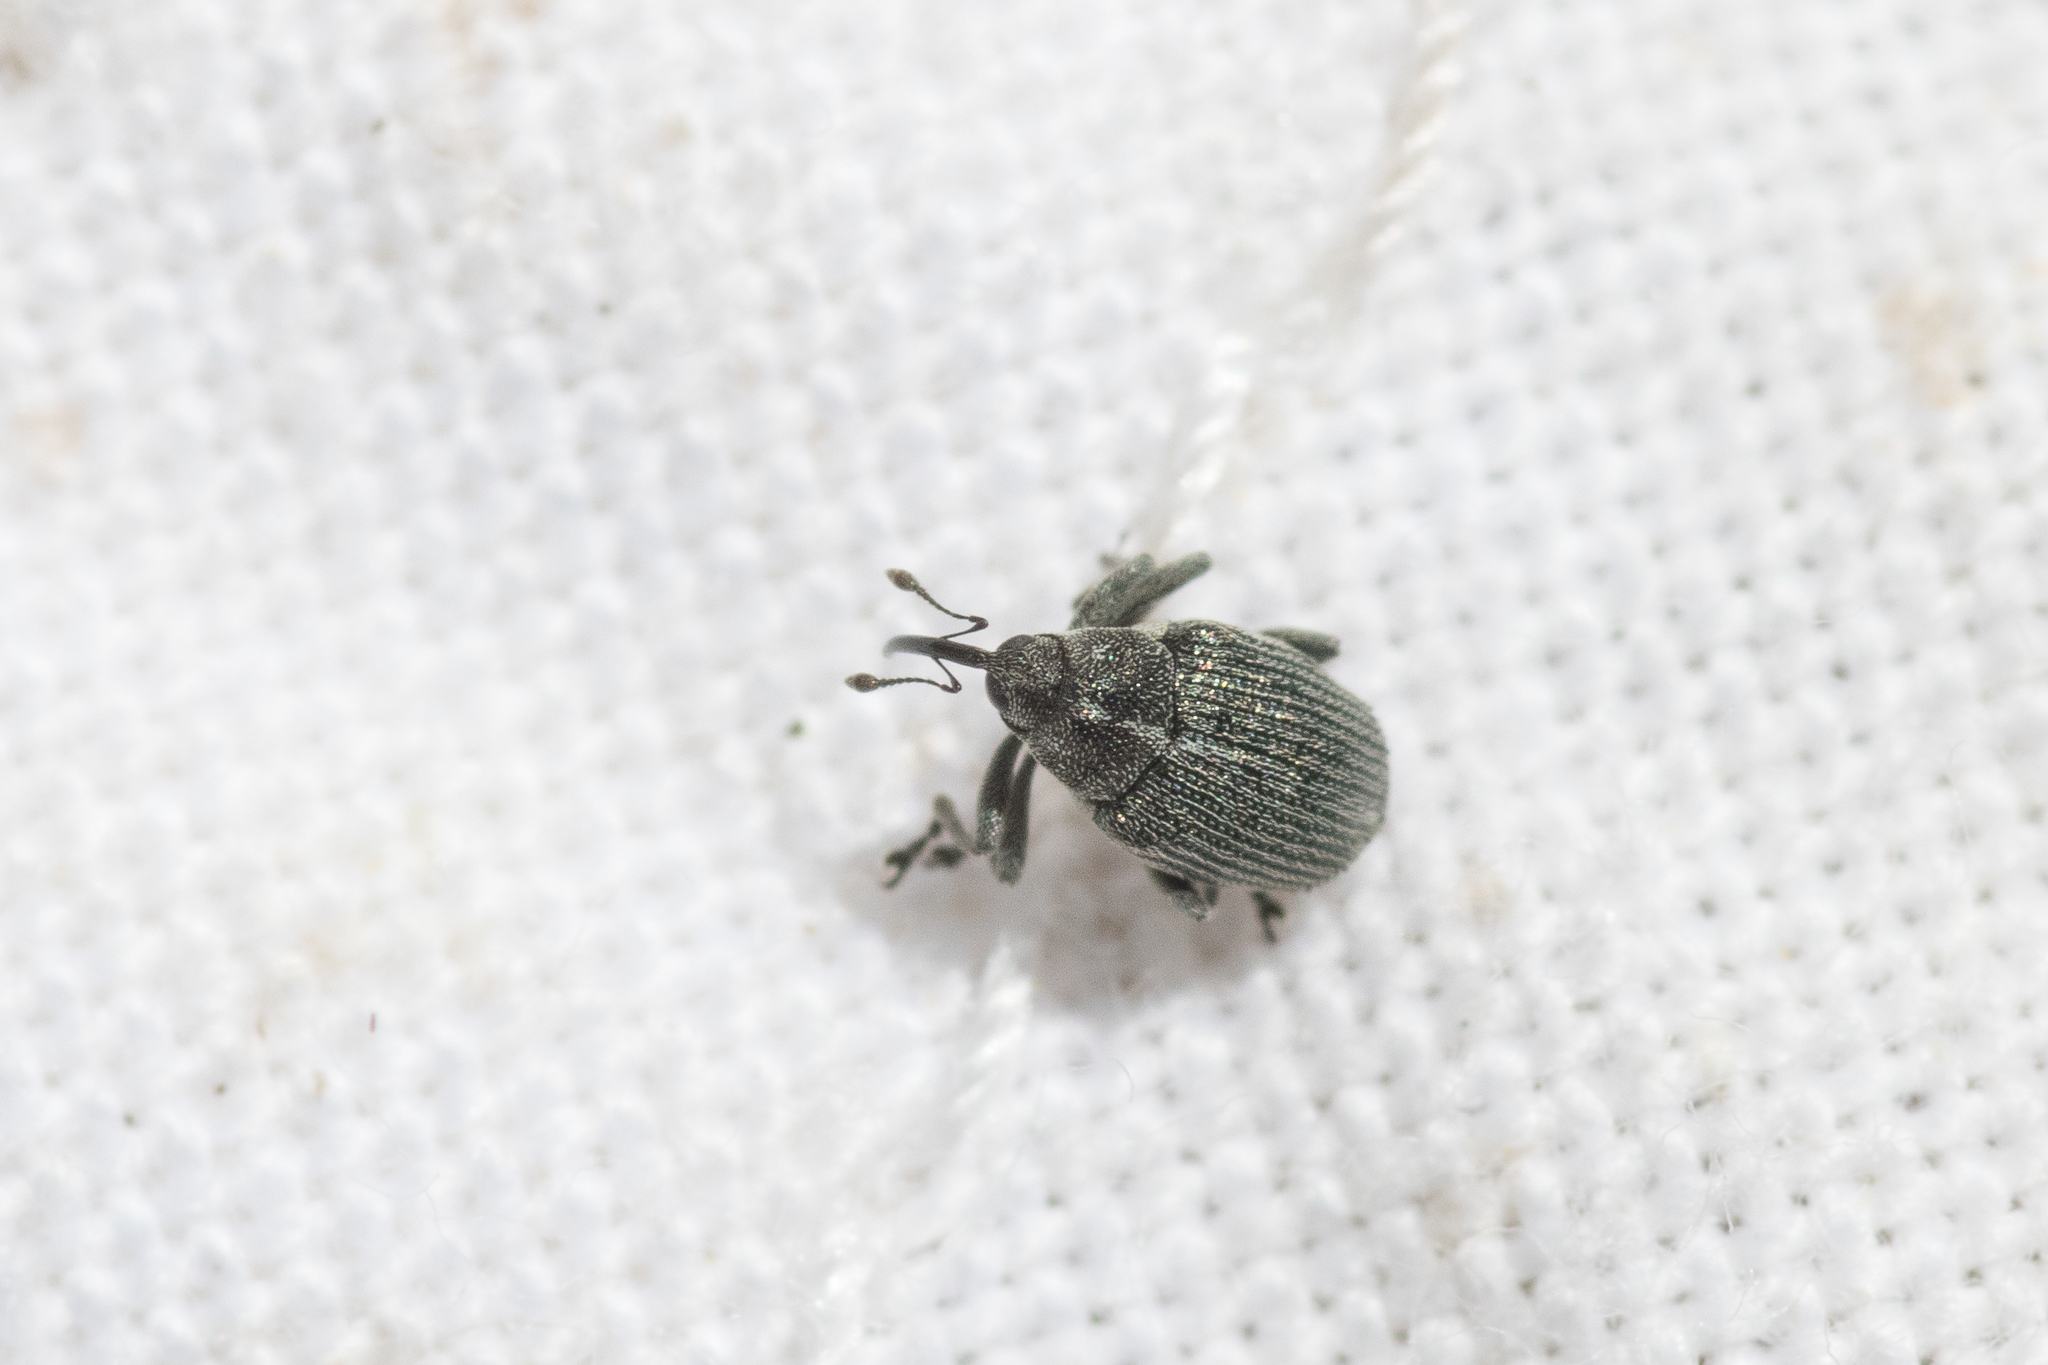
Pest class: Cabbage_seedpod_weevil